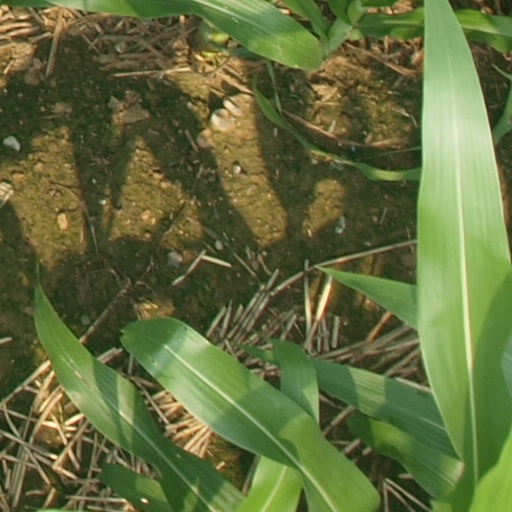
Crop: maize; corn